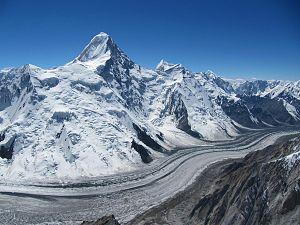
Le Khan Tengri est une montagne qui culmine à 7 010 mètres d'altitude dans le massif du Tian Shan, point culminant du Kazakhstan, à la frontière avec le Kirghizistan dont il est le troisième plus haut sommet, et très proche du Xinjiang en Chine. Il est gravi pour la première fois en 1931 par Mikhail Pogrebetsky. Sommet particulièrement dangereux, son ascension est principalement tentée par des alpinistes russes et kazakhs.